National Press Club (Australia)

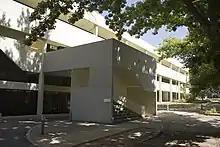
National Press Club in Barton, Australian Capital Territory

The National Press Club is an association of primarily news journalists, but also includes academics, business people and members of the public service, and is based in Canberra, Australia.